Mercedes Martinez

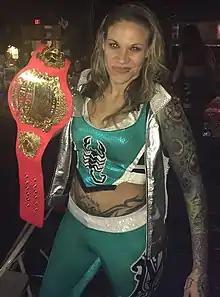
Mercedes Martinez with the Shine Tag Team Championship

Martinez also competed in ChickFight IV in April 2006. She made it to the final round before being eliminated by MsChif. Later in the night, MsChif also defeated Martinez and Cheerleader Melissa in a falls count anywhere match. On May 27, 2006, Martinez competed in the debut MXWomen (MXW)'s match, one of the Quadruple Main Events at MXW MAYhem in Bristol, Connecticut. On November 12, 2006, she defeated Nikki Roxx in a match for MXW. The following month, Martinez appeared on World Wrestling Entertainment's "Heat" (taped June 12) in a losing effort against Victoria. On July 19, 2009, Martinez returned to WXW C4 in Allentown and won a 20-person Battle Royal at WXW C4's Flagship show Sportsfest, earning a title shot of her choosing. On September 5, 2009, in Allentown, she opted to use the victory to create the WXW C4 Women's Championship, and she immediately won it in an Elimination Style 3-Way Dance over Jana and Nikki Roxx.